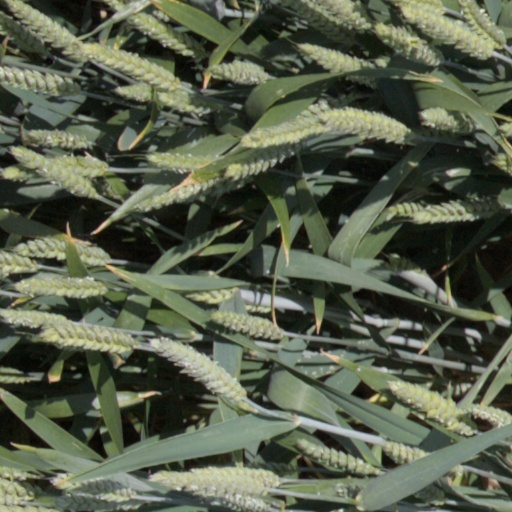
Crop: wheat